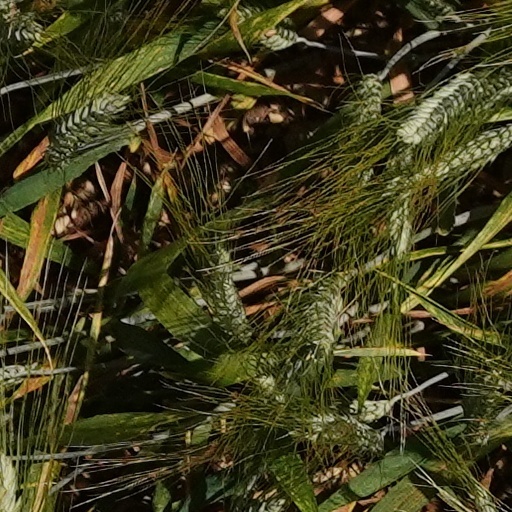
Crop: wheat